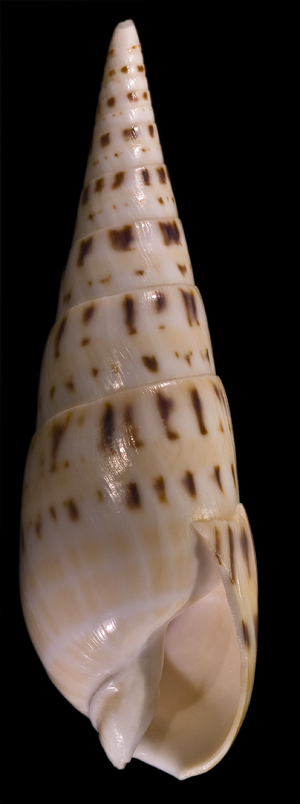
Coquille d'Oxymeris maculata, synonyme: Acus maculatus et Terebra maculata - La Vis Tachetée - 11,3cm - Australie
Oxymeris maculata est une espèce de mollusques gastéropodes appartenant à la famille des Terebridae. Son principal nom vernaculaire francophone est « vis tachetée ».